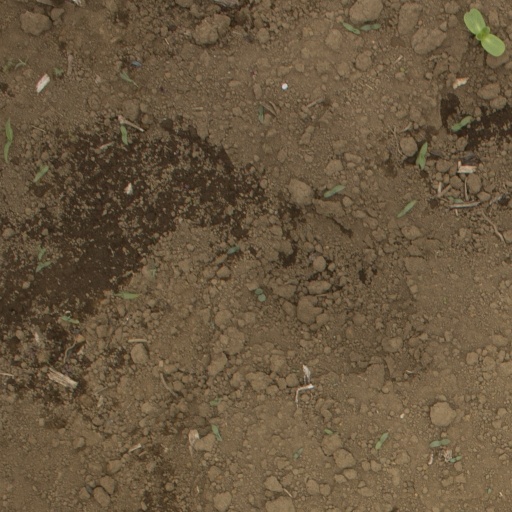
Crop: Jerusalem artichoke